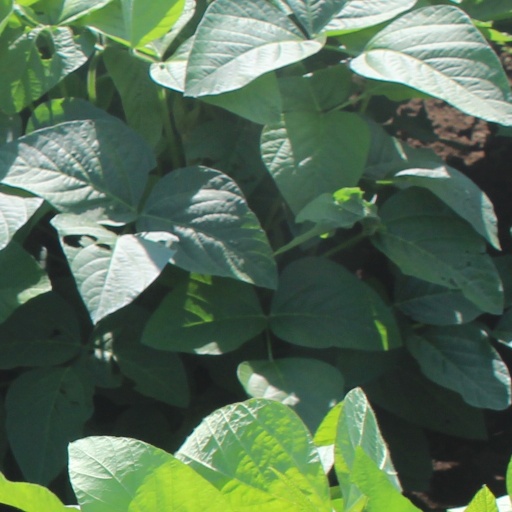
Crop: soybean